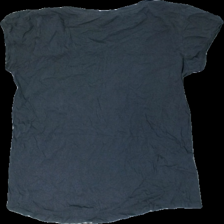
View: back
Type: T-shirt
Category: Unisex
Brand: Not in the list
Brand text on label: bnyc broadway
Colors: Grey
Material: 100% cotton
Pattern: Other
Cut: Regular, C-collar
Size: XL
Season: All
Price range: <50
Recommended usage: Reuse
Comment: washed out colors and faded print